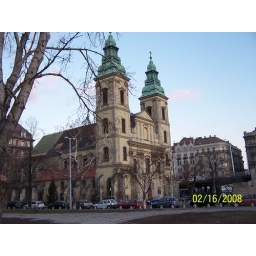
The far wall of this cathedral is part of the original building constrcted in 1000 AD